Waldensians

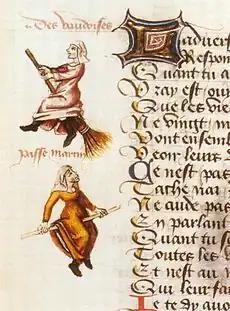
Illustrations depicting Waldensians as witches in "Le champion des dames", by Martin Le France, 1451

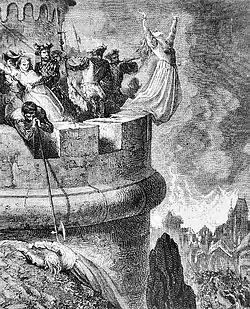
Massacre of the Mérindol Waldensians in 1545

The Catholic Church viewed the Waldensians as unorthodox, and in 1184 at the Synod of Verona, under the auspices of Pope Lucius III, they were excommunicated. Pope Innocent III went even further during the Fourth Lateran Council in 1215, officially denouncing the Waldensians as heretics. In 1211 more than 80 Waldensians were burned as heretics at Strasbourg; this action launched several centuries of persecution that nearly destroyed the movement. Waldensians briefly ruled Buda, the capital of Hungary from 1304 to 1307. The Waldensians in turn excommunicated Pope Benedict XI.